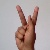
The image shows a hand gesture representing the letter 'K' in Indian Sign Language.